Quintain (jousting)

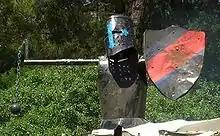
A modern take on the quintain: Golden Gate Renaissance fair, San Francisco, California (2008)

A form of quintain known as "štehvanje" is practiced by Slovenes in the Gail Valley in Austrian Carinthia, and it was also introduced to villages in the Sava Valley north of Ljubljana in the 1930s.